Blaenau Gwent County Borough Council

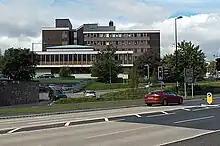
Civic Centre, Ebbw Vale: Council's headquarters until 2021.

Until 2021 the council was based at Ebbw Vale Civic Centre, which had been built in the 1960s for the former Ebbw Vale Urban District Council. In 2021 the council voted to demolish the civic centre and moved its meeting place and headquarters to the General Office building adjoining Ebbw Vale Town railway station. The General Office building had been built in 1916 as the offices for the Ebbw Vale Iron and Steel Company. The refurbished and extended building also serves as a conference centre and houses Gwent Archives.